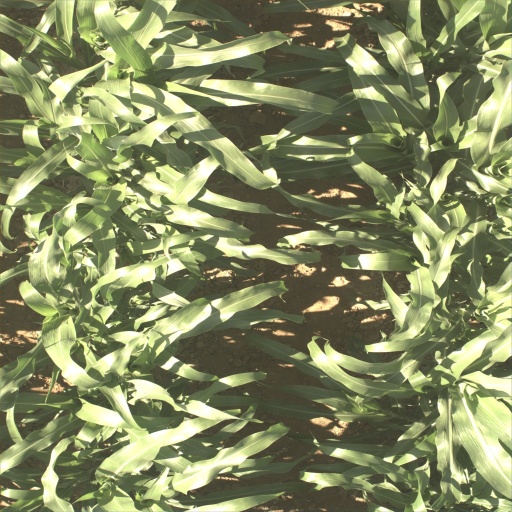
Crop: sorghum